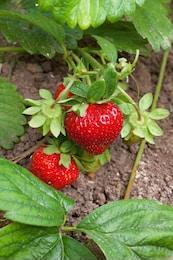
Label: Strawberry